Aoba Detachment (Imperial Japanese Army)

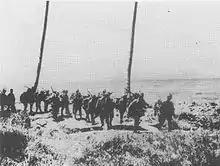

Aoba Detachment was the reinforced 4th Infantry Regiment/IJA 2nd Division, a part of the Seventeenth Army. The commander of the Aoba Detachment was Major General Yumio Nasu, the commander of the 2nd Division's Infantry Group. Unlike other detachments which were usually named after their commander, the Aoba Detachment is thought to have been named after Mount Aoba in Sendai, hometown of the 4th Infantry Regiment.